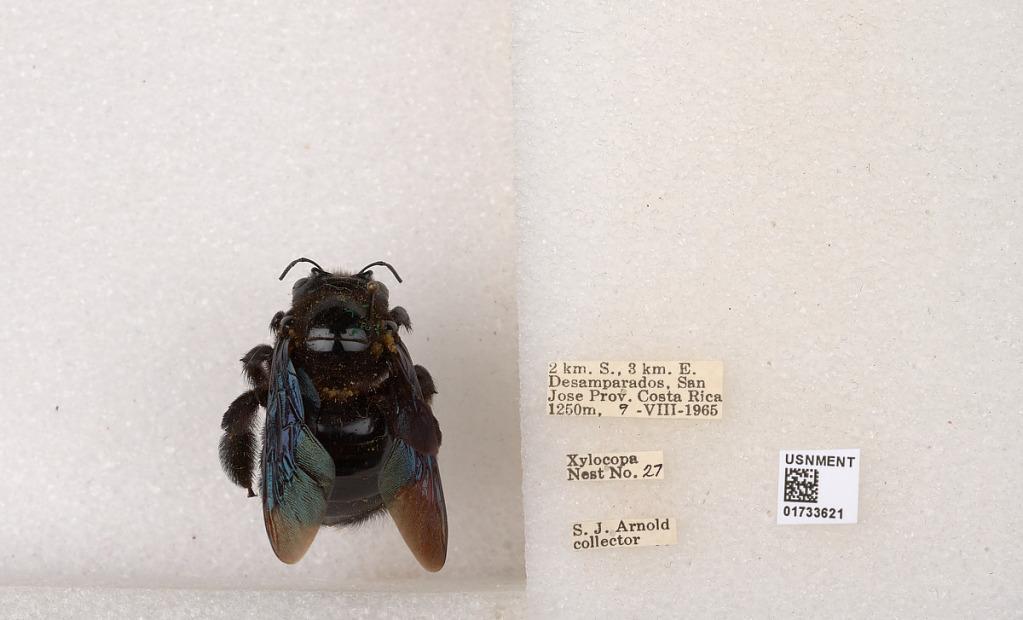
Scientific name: Xylocopa (Megaxylocopa) fimbriata Fabricius
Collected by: J. Araujo
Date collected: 1965-8-9
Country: Costa Rica
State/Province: Provincia de San Jose
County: Desamparados
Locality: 2 km. S., 3 km. E. Desamparados